Lesbian Herstory Archives

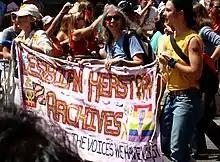
Women marching in the 2007 New York City LGBT Pride March hold a banner for the Lesbian Herstory Archives with the byline "In memory of the voices we have lost".

The LHA began producing a newsletter, the "Lesbian Herstory Archives News", in June 1975 and opened their archives to the community in 1976. In 1979, the LHA became one of the earliest queer non-profits in New York when they incorporated as the Lesbian Herstory Educational Foundation. The LHA's collection had grown to 200 special collections, 1,000 subject or organizational files, 1,400 periodical titles, 10,000 book titles, 12,000 photographs, and several thousand additional objects by 1990. According to Nestle, the collection had 50,000 objects by late 1992. With the LHA's collection expanding, the organization began raising $300,000 for a new location. mostly from small donors, at events such as ping-pong tournaments, house parties, and barbecues.